Stephen Lam

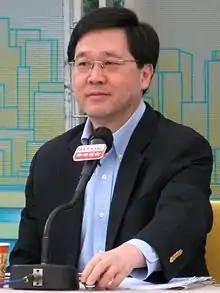
Stephen Lam in 2010

Stephen Lam Sui-lung (born 24 November 1955) was the Chief Secretary for Administration of Hong Kong and Secretary for Constitutional and Mainland Affairs.